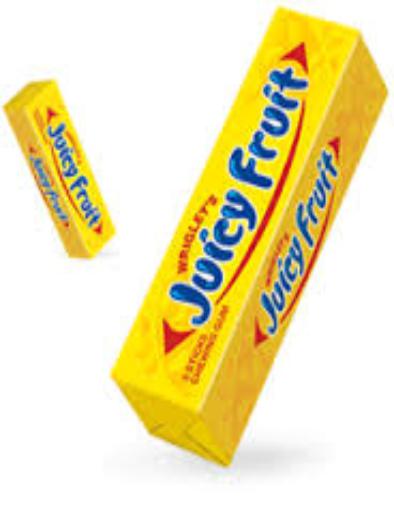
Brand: Juicy Fruit
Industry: Food